Tylopilus felleus

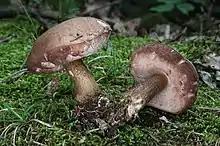
Two somewhat dingy-looking brownish mushrooms with brown bruising in moss.

Like all "Tylopilus" species, "T. felleus" is mycorrhizal. It is found in deciduous and coniferous woodland, often under beech and oak in well-drained acid soils, which can be sandy, gravelly or peaty. If encountered on calcareous (chalky) soil, it will be in moist areas that have become waterlogged and have ample leaf litter. Fruit bodies grow singly or in small groups, and occasionally in small clusters with two or three joined at the base of the stem. Fruit bodies have also been growing in the cavities of old trees, on old conifer stumps, or on buried rotten wood. The fungus obtains most of its nitrogen requirements from amino acids derived from the breakdown of proteins, although a lesser amount is obtained from the amino sugar glucosamine (a breakdown product of chitin, a major component of fungal cell walls). The mycorrhizal plant partner benefits from the fungus's ability to use these forms of nitrogen, which are often abundant in the forest floor. Fruit bodies appear over summer and autumn, anytime from June to October or even November, in many of the northern temperate zones. Large numbers may appear in some years and none in others, generally proportional to the amount of rainfall. Variety "uliginosus", known from Michigan, grows among lichens and mosses under pines.